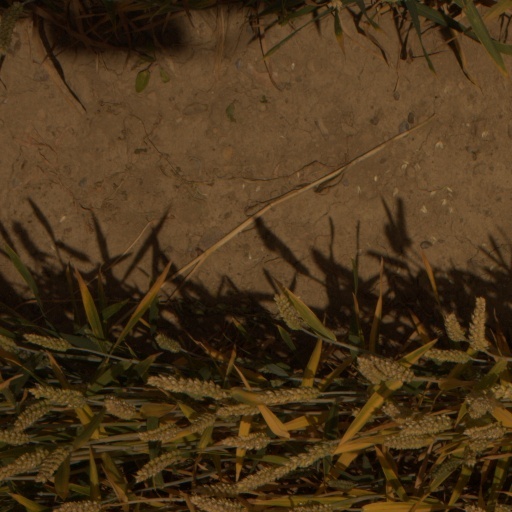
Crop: wheat